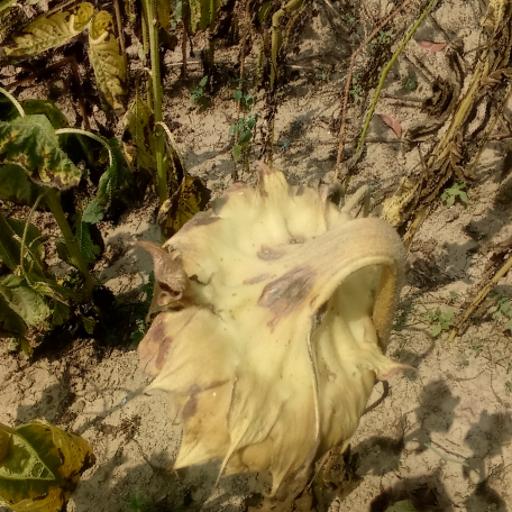
Label: Gray_mold